István Ordódy

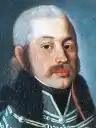

István Ordódy de Ordód et Alsólieszkó was a Hungarian influential lord, vice-palatine of Hungary in the 17th century.